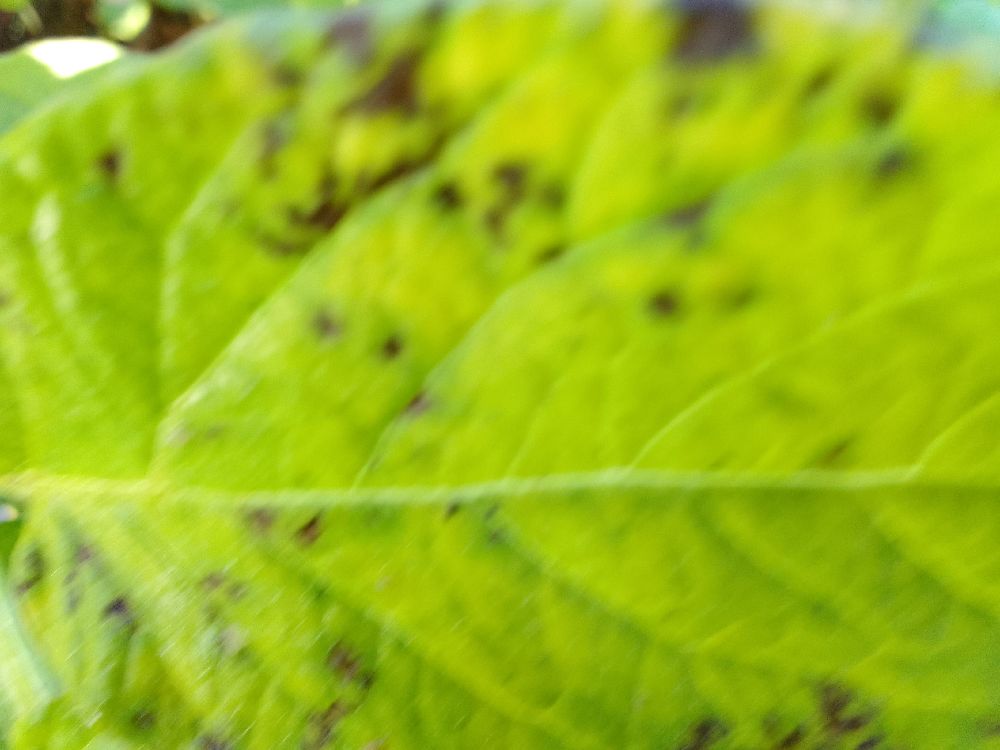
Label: Early blight